1906 ECAHA season

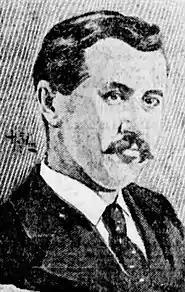
League executive Howard Wilson.

The Ottawas played two Cup challenges during the regular season, defeating Queen's College of Kingston, the OHA champion, and defeating Smiths Falls, the FAHL champion.